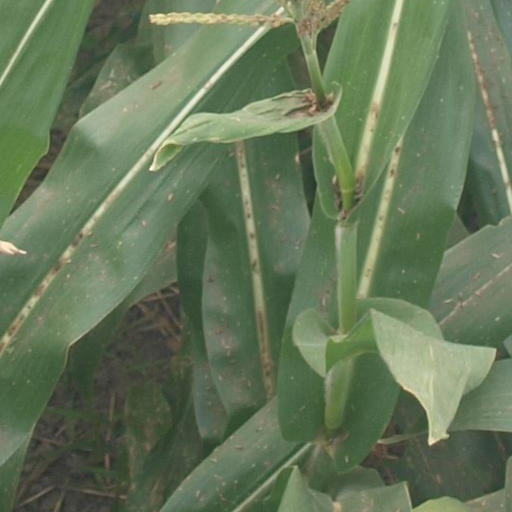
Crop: maize; corn